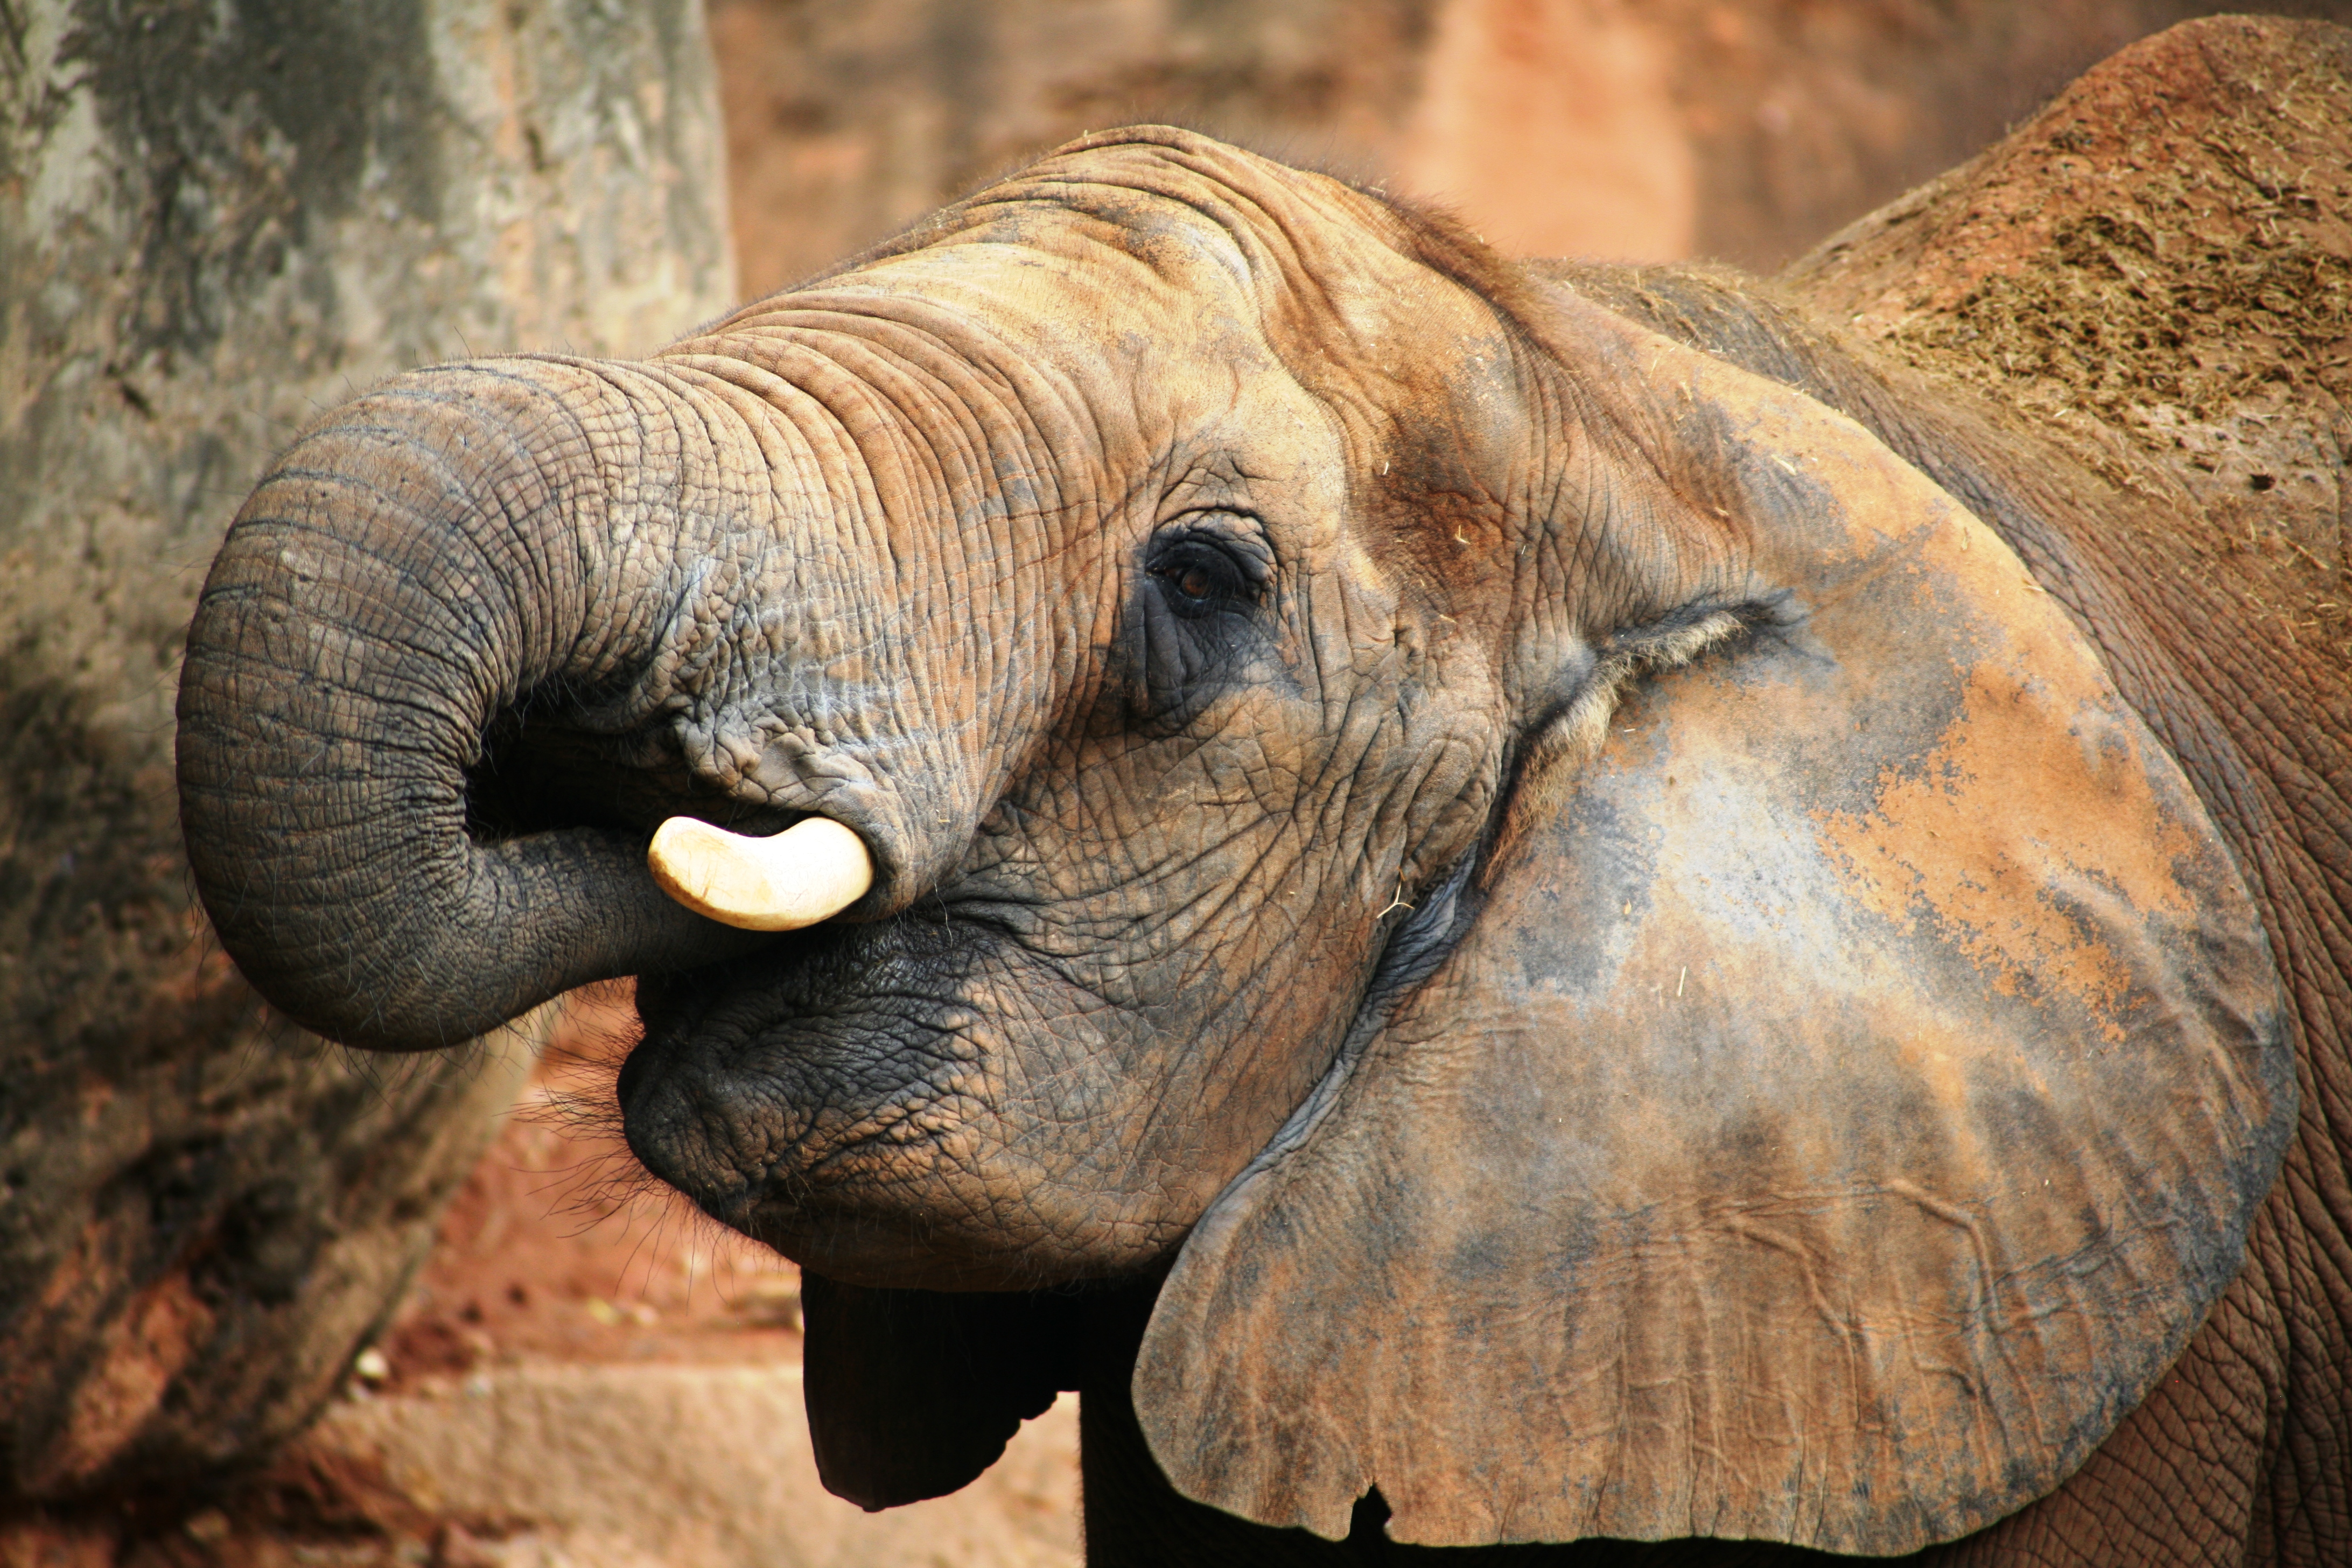
nature, wilderness, animal, wildlife, zoo, horn, africa, mammal, fauna, savanna, elephant, tusk, close up, ivory, wild animal, savannah, safari, indian elephant, african elephant, elephants and mammoths